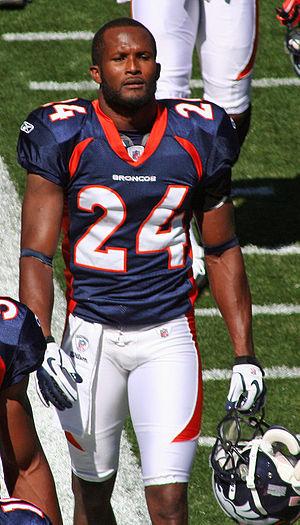
Roland « Champ » Bailey, né le 22 juin 1978 à Folkston en Géorgie, est un joueur américain de football américain évoluant au poste de cornerback.